Gregor Ebner

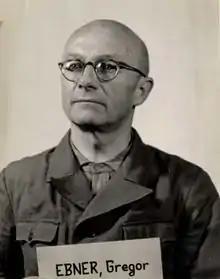
Ebner in U.S. custody

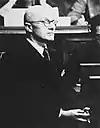
Gregor Ebner during the Nuremberg Trials

Gregor Ebner (24 June 1892 – 22 March 1974) was a medical doctor from Kirchseeon near Munich. During the time of Nazi Germany he served as the medical leader of all the Lebensborn Homes.